Chic

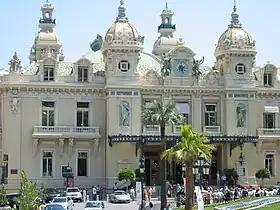
Riviera chicMonte Carlo.

In a fictional vignette for "Punch" ("c". 1932) Mrs F. A. Kilpatrick attributed to a young woman who 70 years later would have been called a "chavette" the following assertion: "It 'asn't go no buttons neither ... That's the latest ideer. If you want to be chick you just 'ang on to it, it seems".